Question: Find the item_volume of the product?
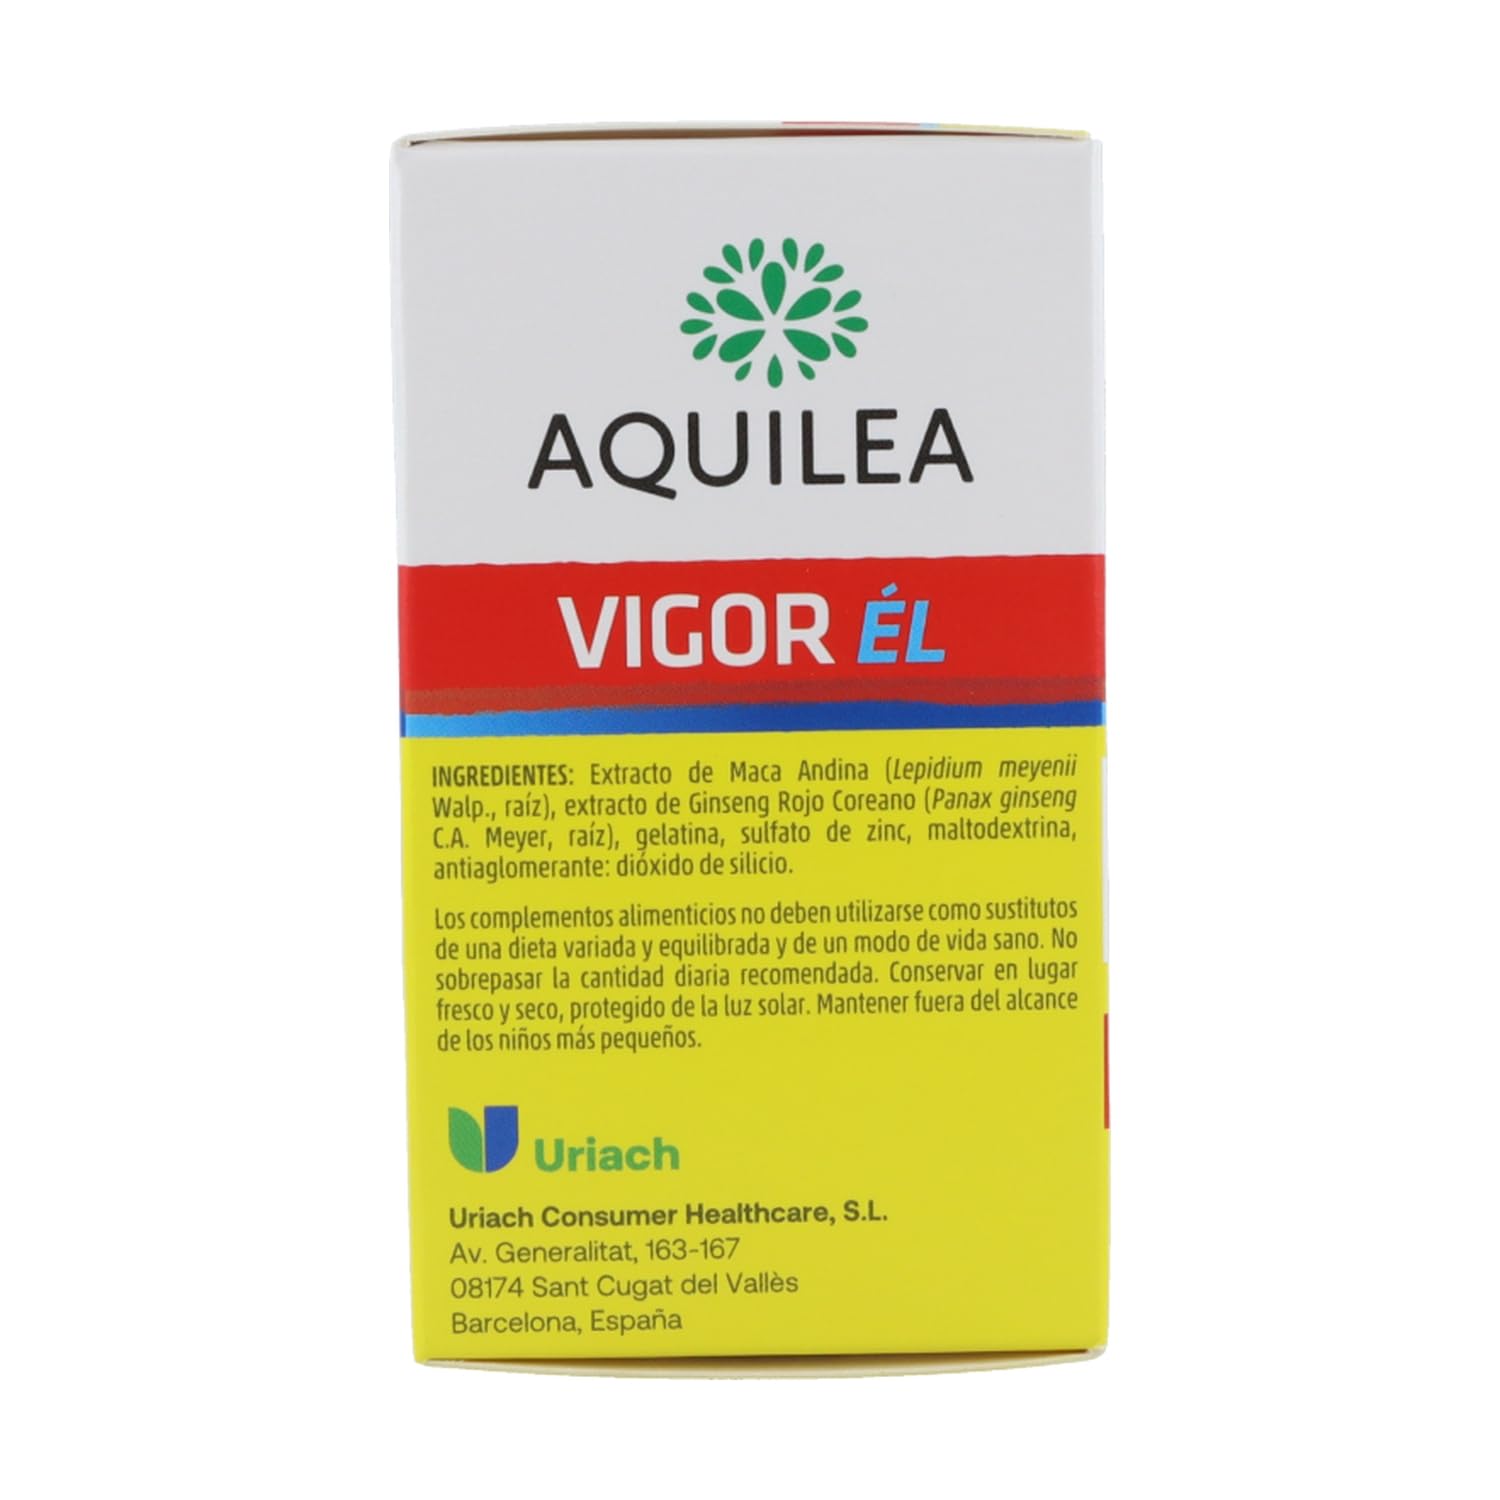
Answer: [163.0, 167.0] decilitre